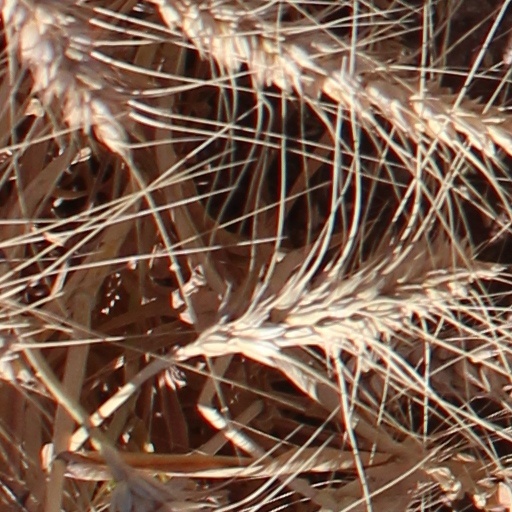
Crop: wheat